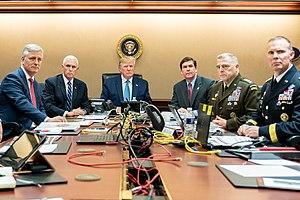
Le raid de Baricha est une opération militaire américaine menée dans la nuit du 26 au 27 octobre 2019 à Baricha, en Syrie, pendant la guerre civile syrienne. Elle conduit à la mort d'Abou Bakr al-Baghdadi, le « calife » de l'État islamique.